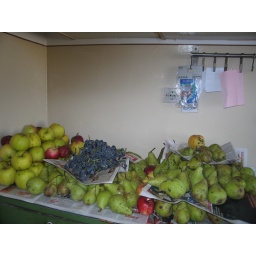
Our fruit harvest in our kitchen in Bucharest